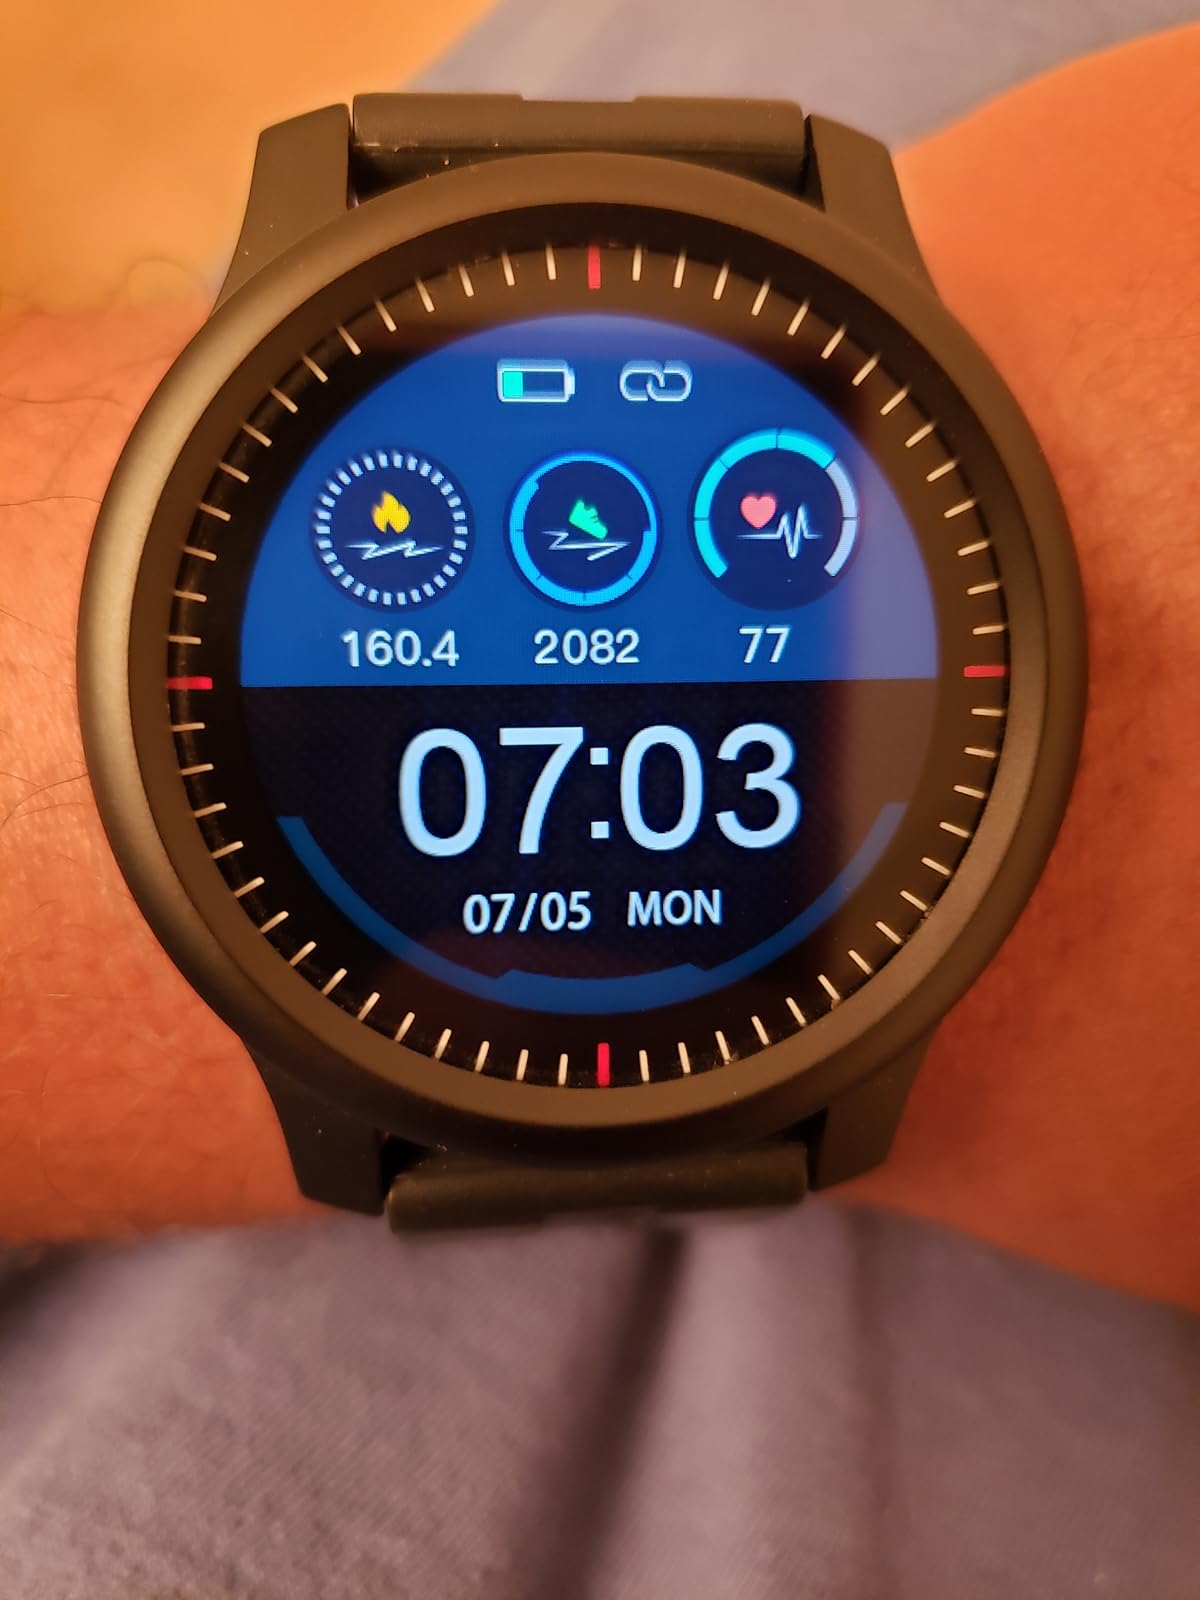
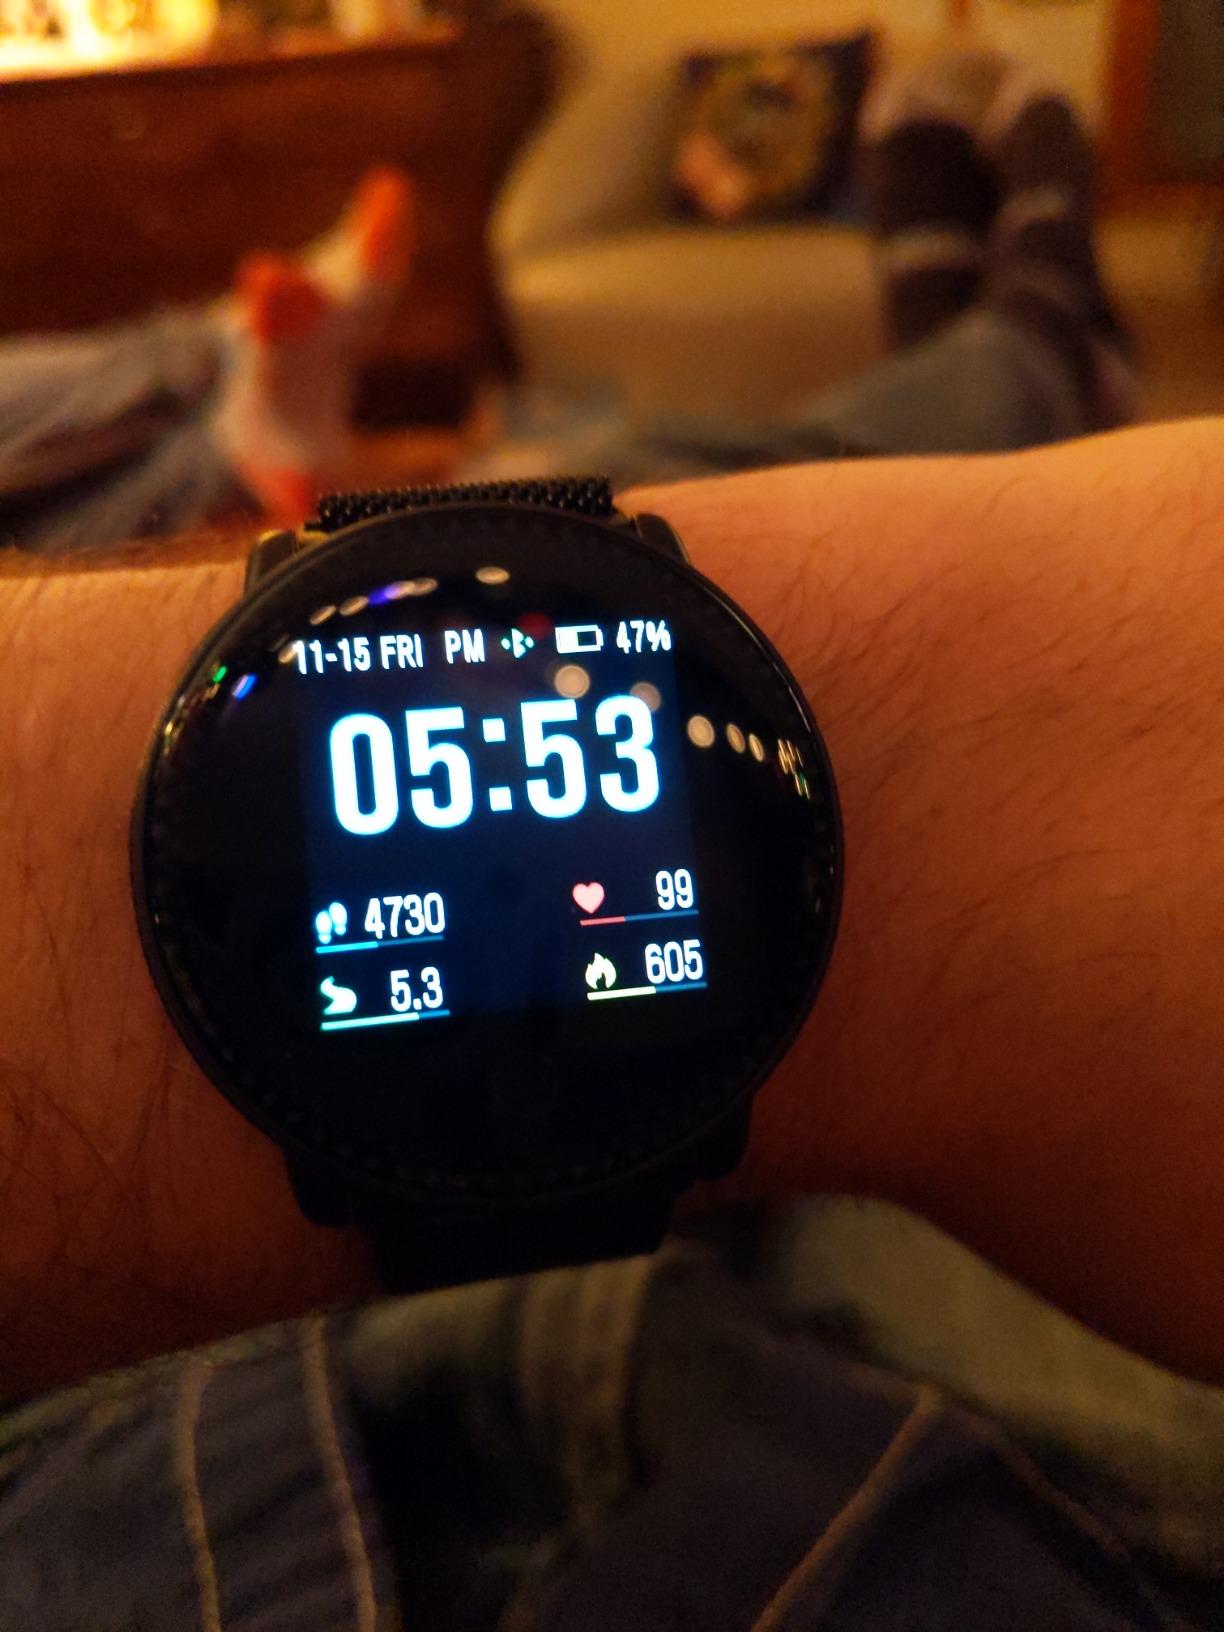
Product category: smartwatch
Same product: no